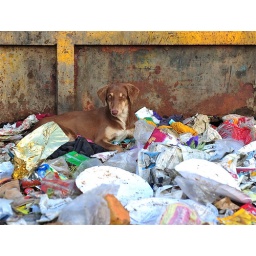
Poor dog! A cute dog rests after searching through garbage for food in Jaipur, India.